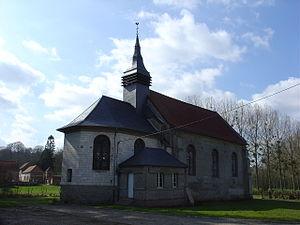
Église de Wail
Wail est une commune française située dans le département du Pas-de-Calais en région Hauts-de-France.